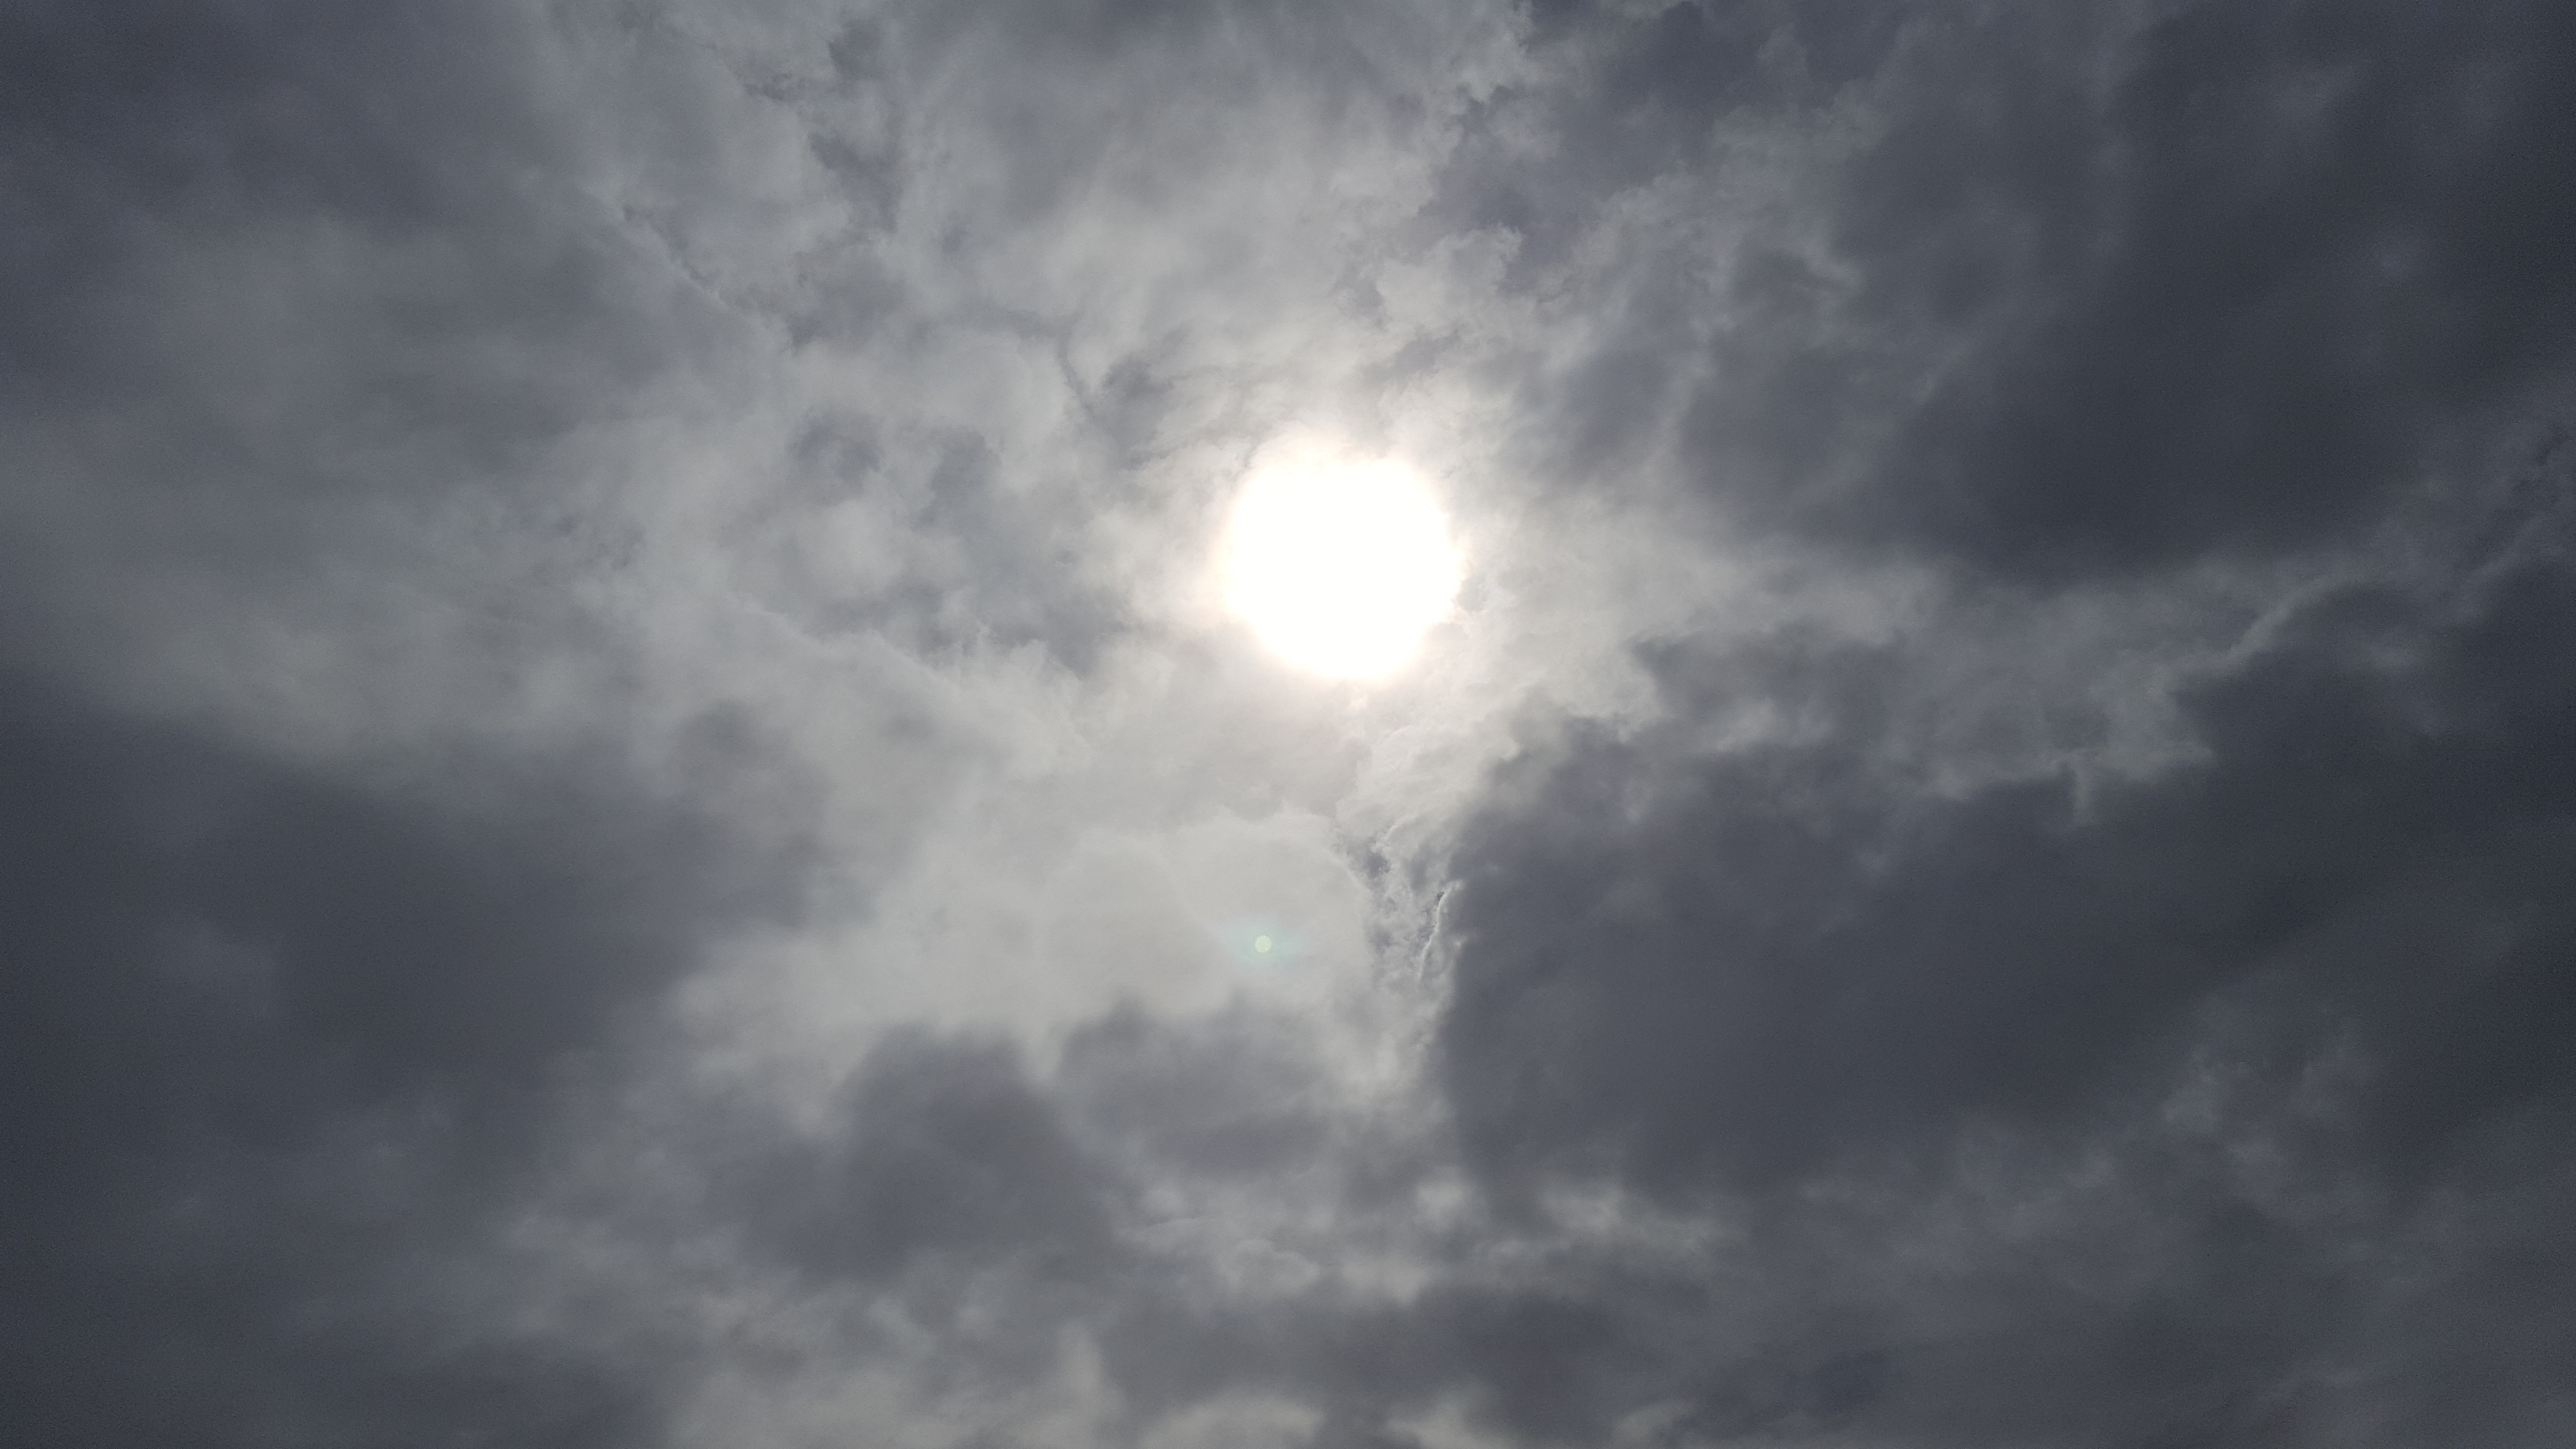
beach, cloud, sky, sun, sunlight, atmosphere, weather, cumulus, clouds, bright, astronomical object, meteorological phenomenon